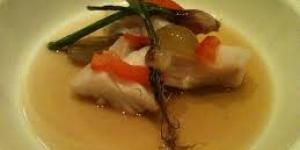
dorado a la crema